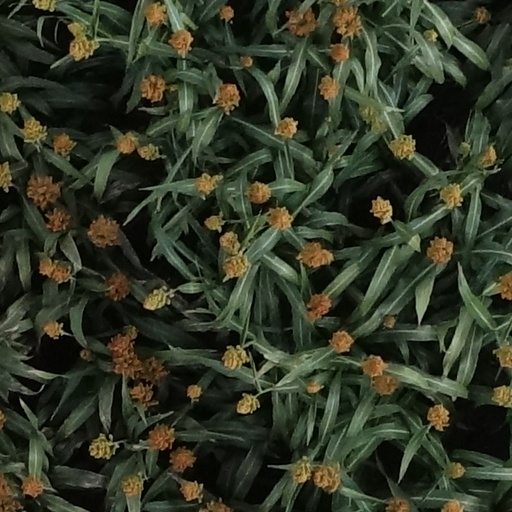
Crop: sorghum